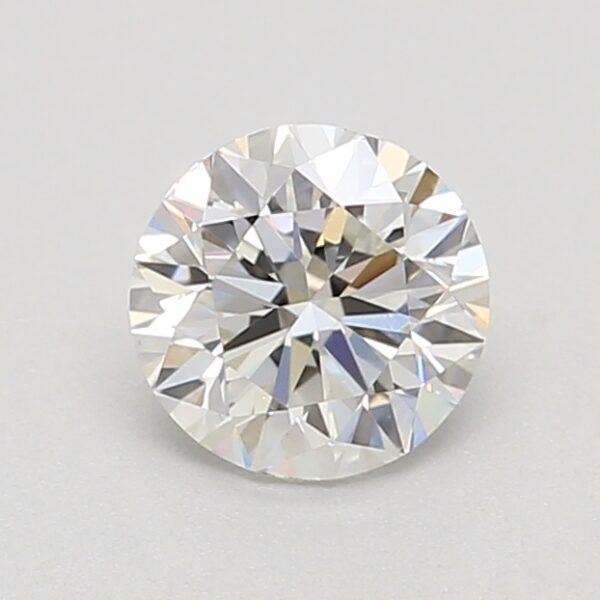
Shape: round
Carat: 0.5
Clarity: SI1
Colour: FANCY
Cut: VG
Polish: EX
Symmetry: GD
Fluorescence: N
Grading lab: GIA
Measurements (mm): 4.92 x 4.99 x 3.18